Hiroaki Nakanishi

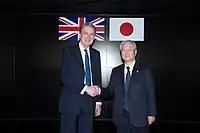
Hiroaki Nakanishi with Philip Hammond (January 8, 2016)

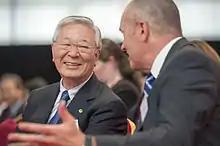
Hitachi CEO Hiroaki Nakanishi with Hitachi Rail Global CEO Alistair Dormer at Newton Aycliffe opening ceremony

Nakanishi joined Hitachi's Omika Works Computer Control Design Department in 1970 immediately after graduating from college. His first management position was in the Information and Telecommunications Group. He became the managing director of Hitachi Europe in 1998, before being promoted to senior vice president six years later. He became the chairman of Hitachi America and chairman of Hitachi Global Storage Technologies in 2007. This was regarded as a "consolation prize" for being passed on as the parent company's president. However, he and other colleagues were called back to the parent group after it sustained record losses for a Japanese manufacturer in 2009.